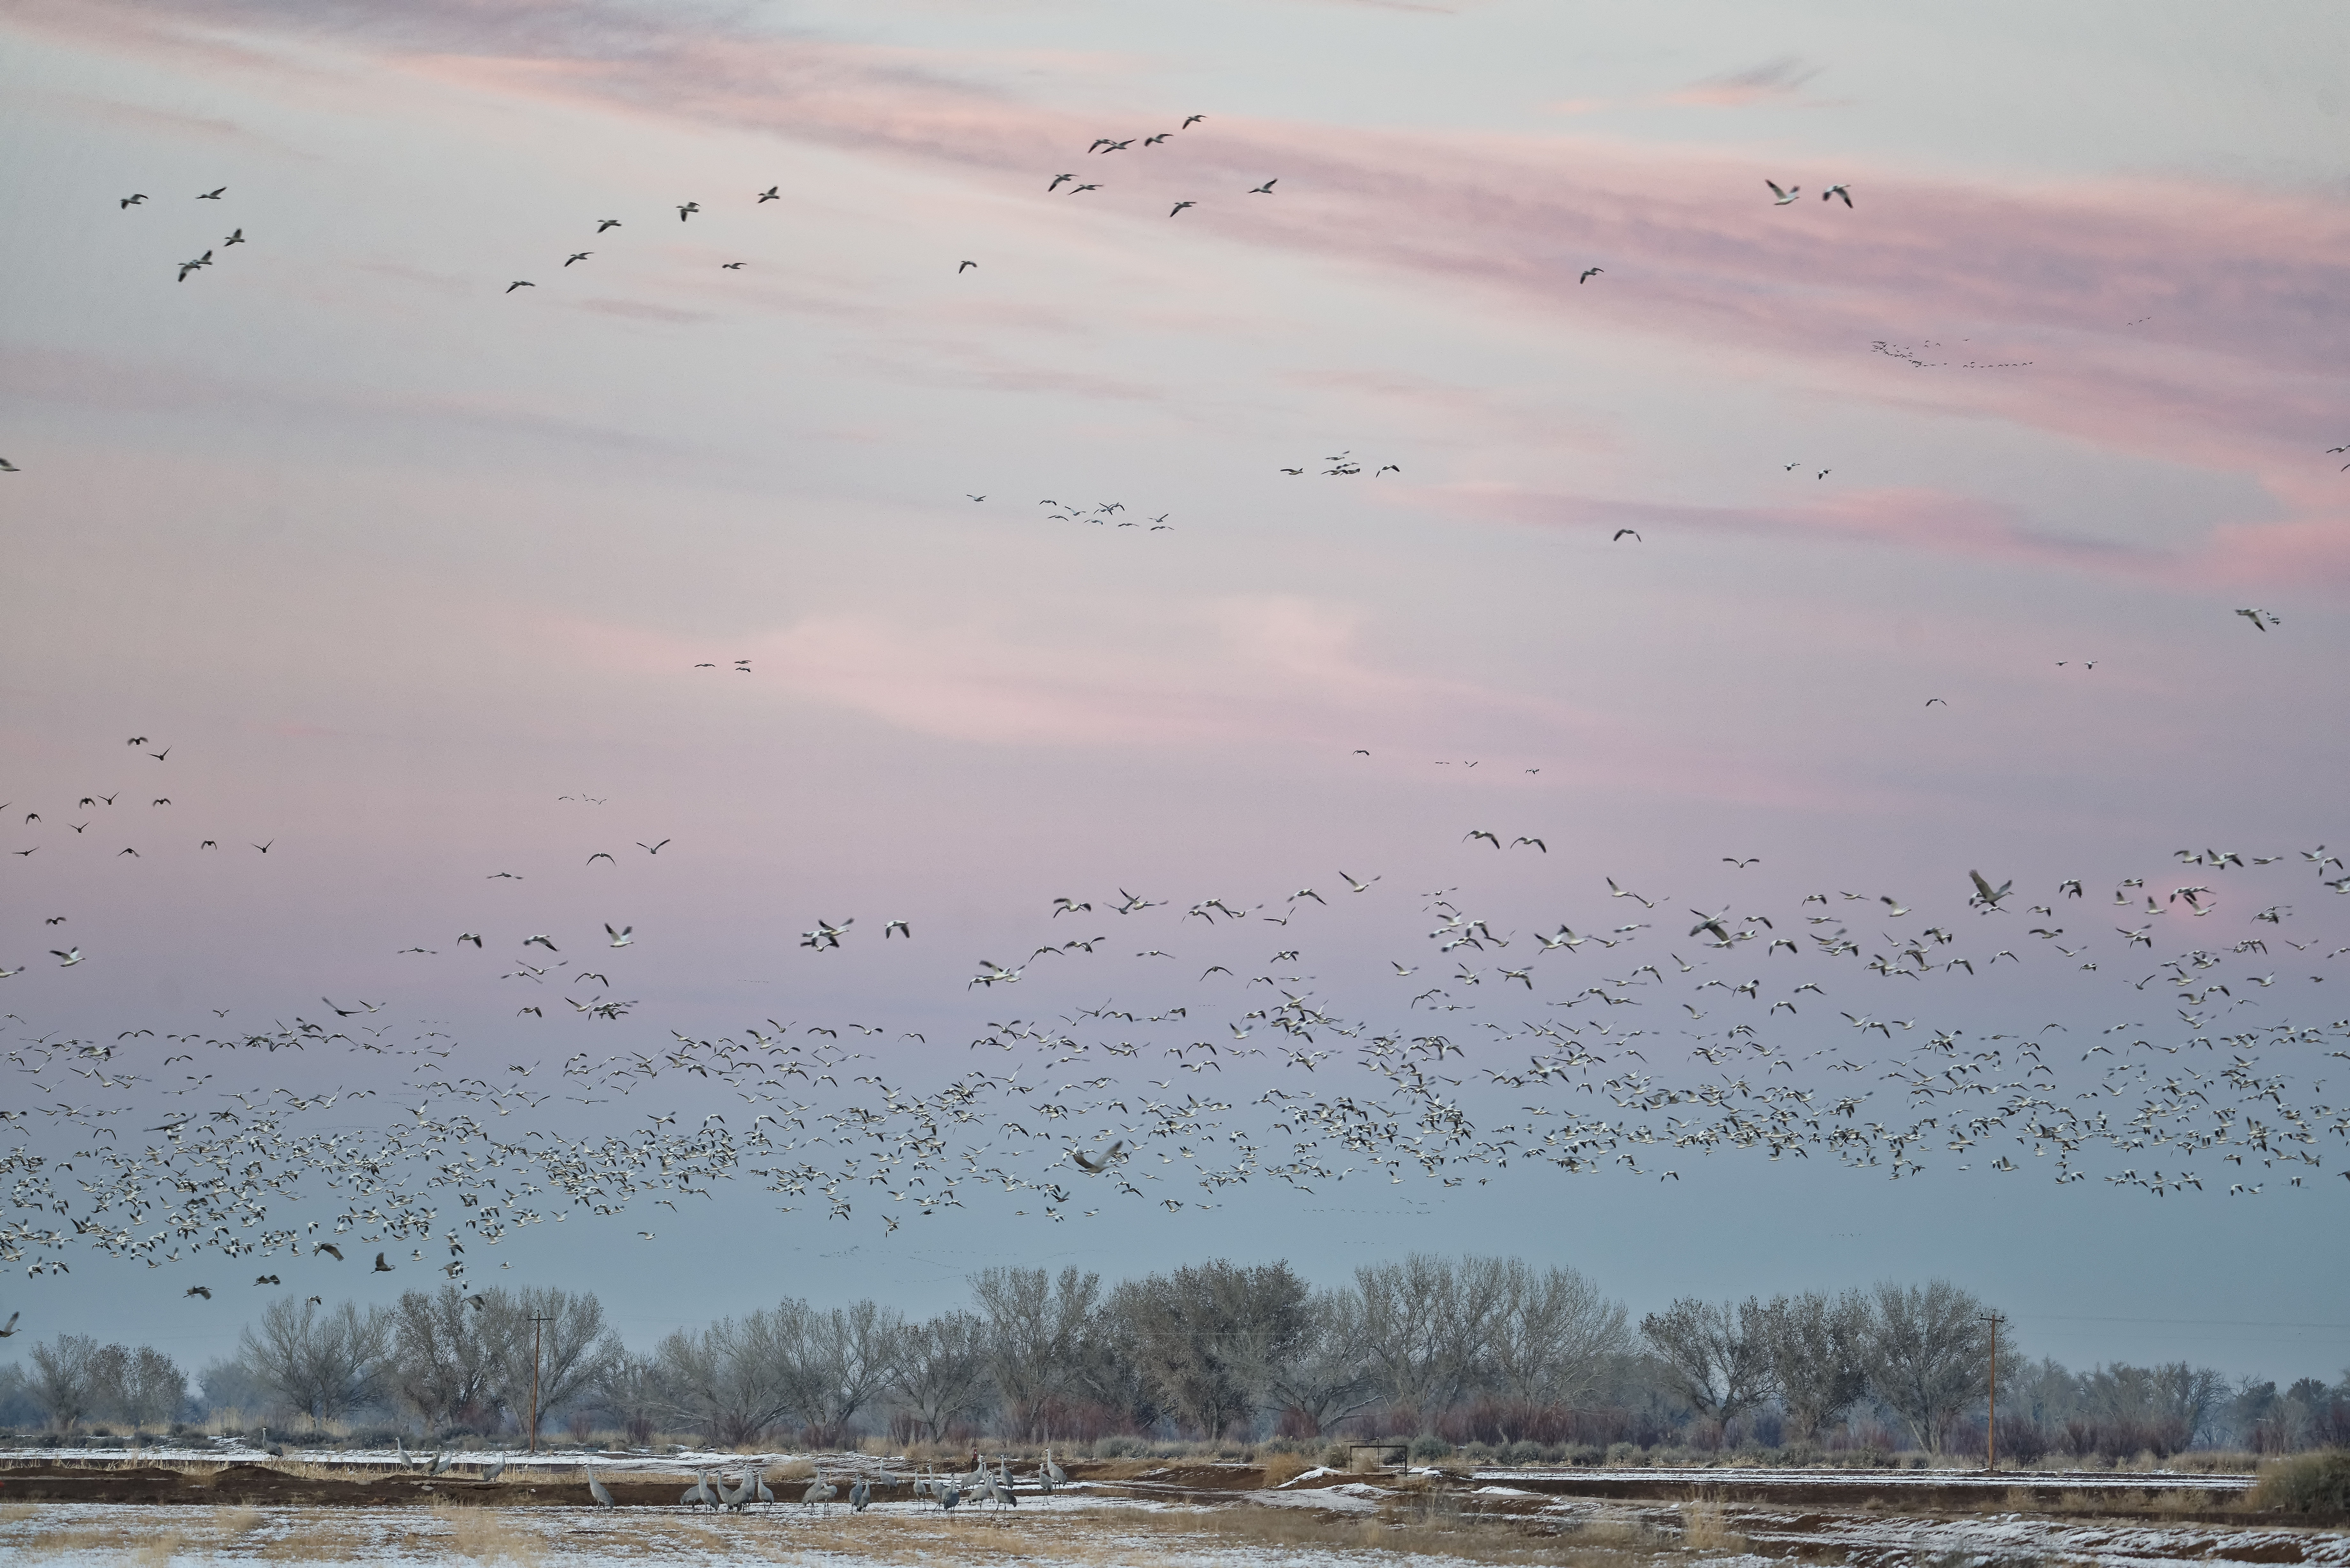
water, horizon, bird, cloud, sky, sunrise, morning, dawn, flock, evening, calm, cool image, wetland, i, nikond800e, water bird, ecosystem, shorebird, bernardo, steppe, bird migration, tamron150600, mudflat, ecoregion, animal migration